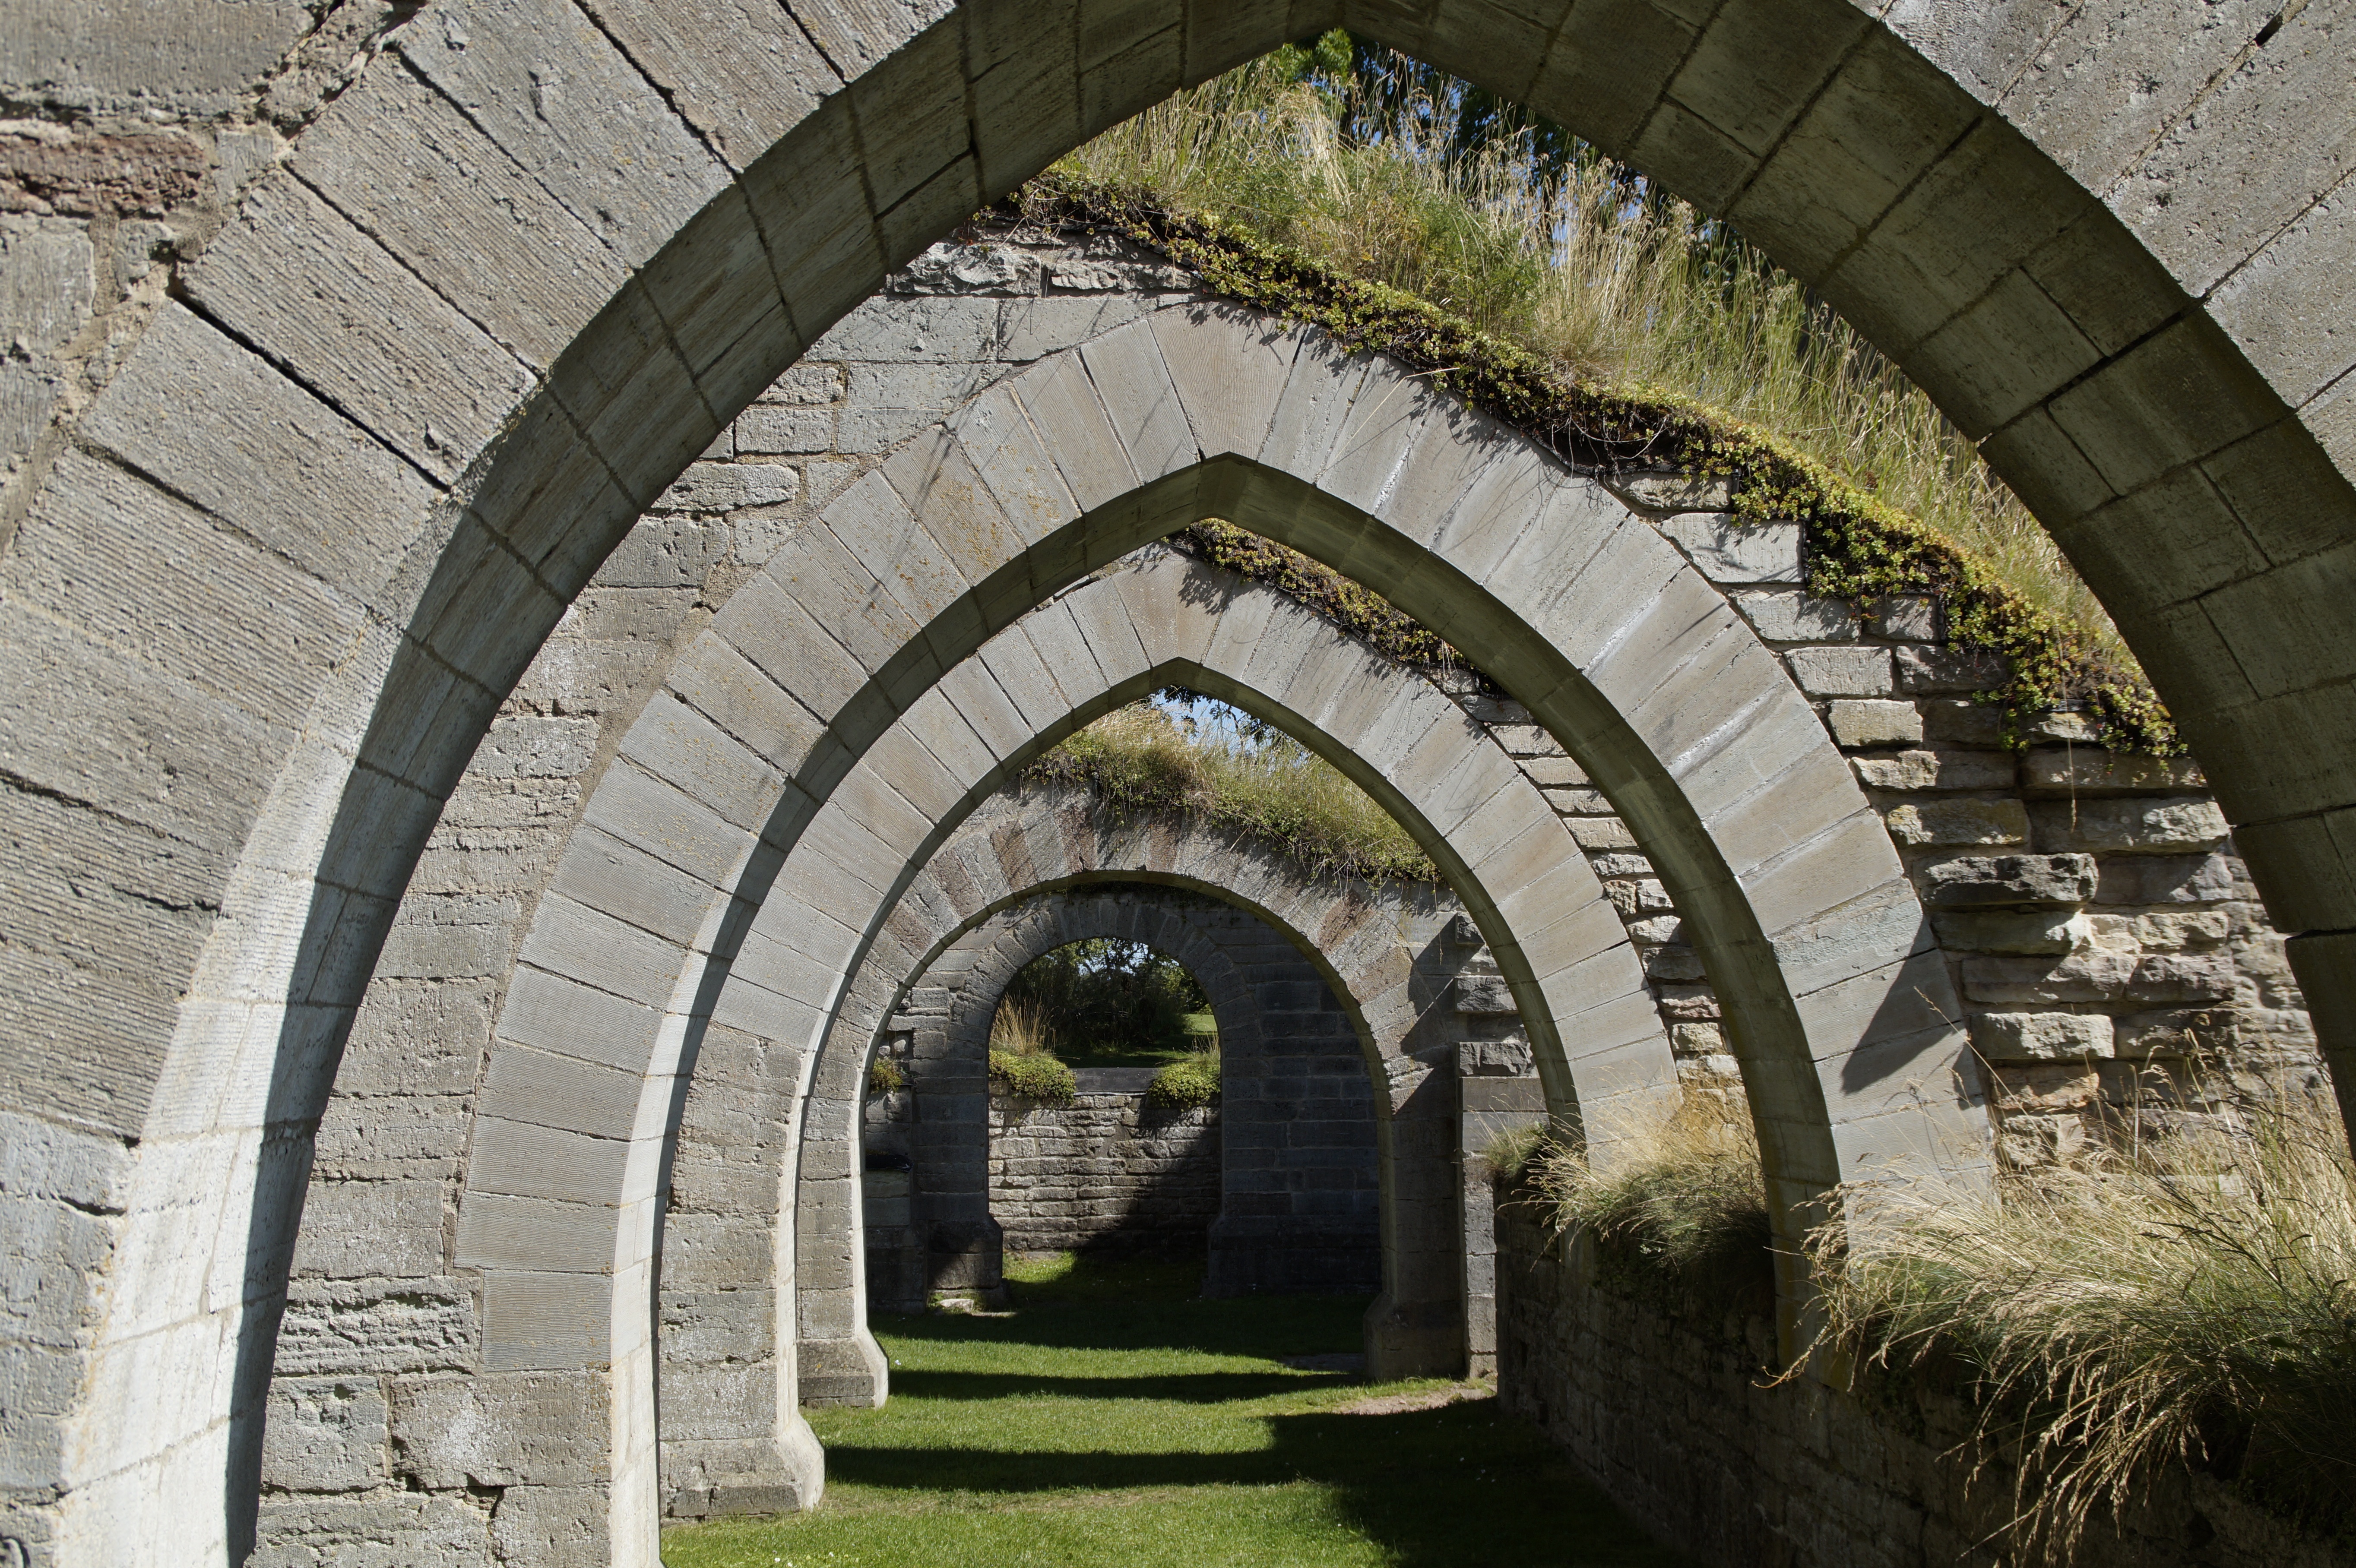
architecture, building, old, arch, ruin, place of worship, ruins, monastery, sweden, history, abbey, historically, middle ages, monastery ruins, remains of a wall, pointed arch, ancient history, omberg, alvastra, semicircular canals